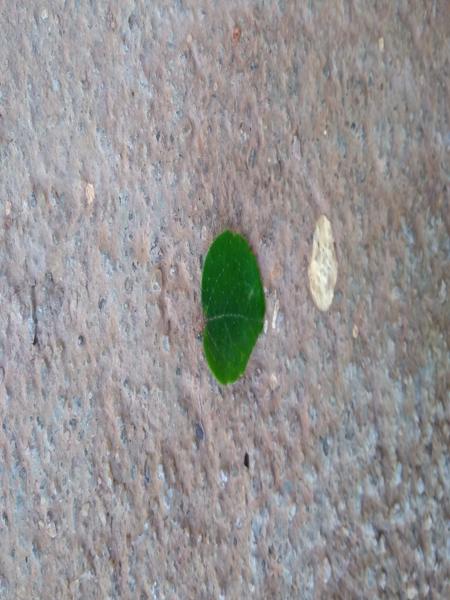
Plant: Hibiscus